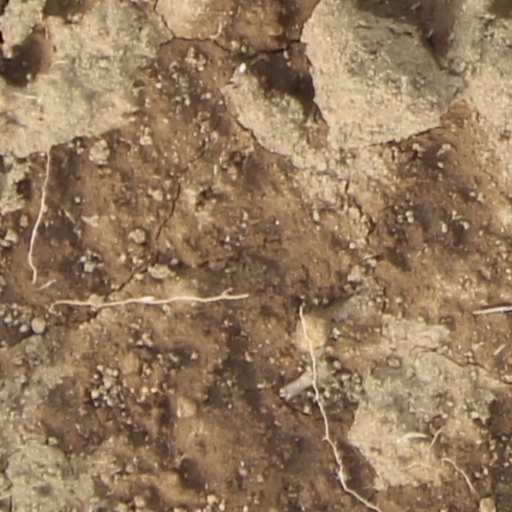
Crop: wheat